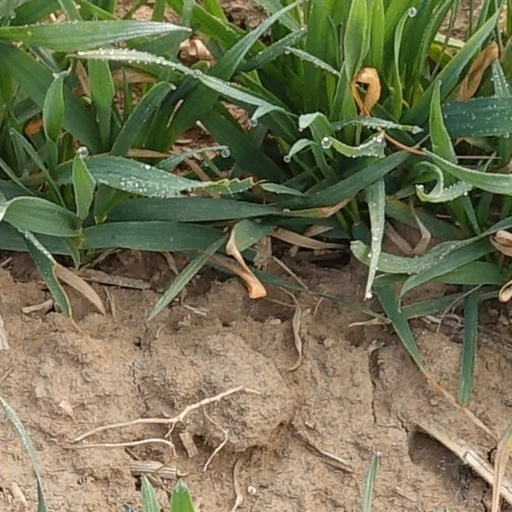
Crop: wheat